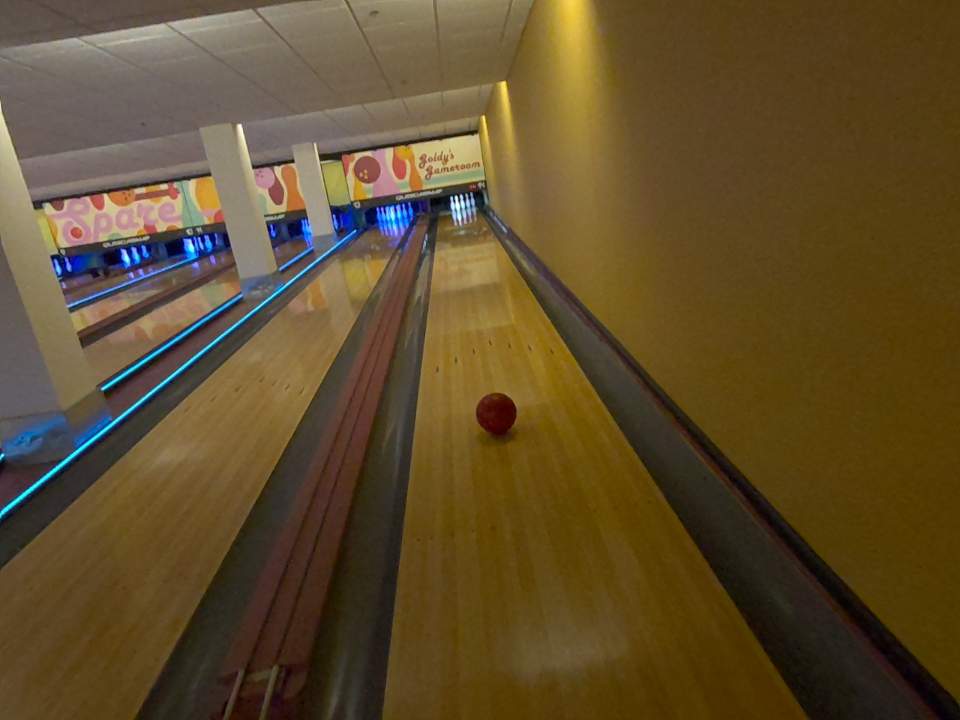
Object: bowling_ball